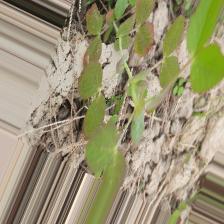
Label: Lentil Rust